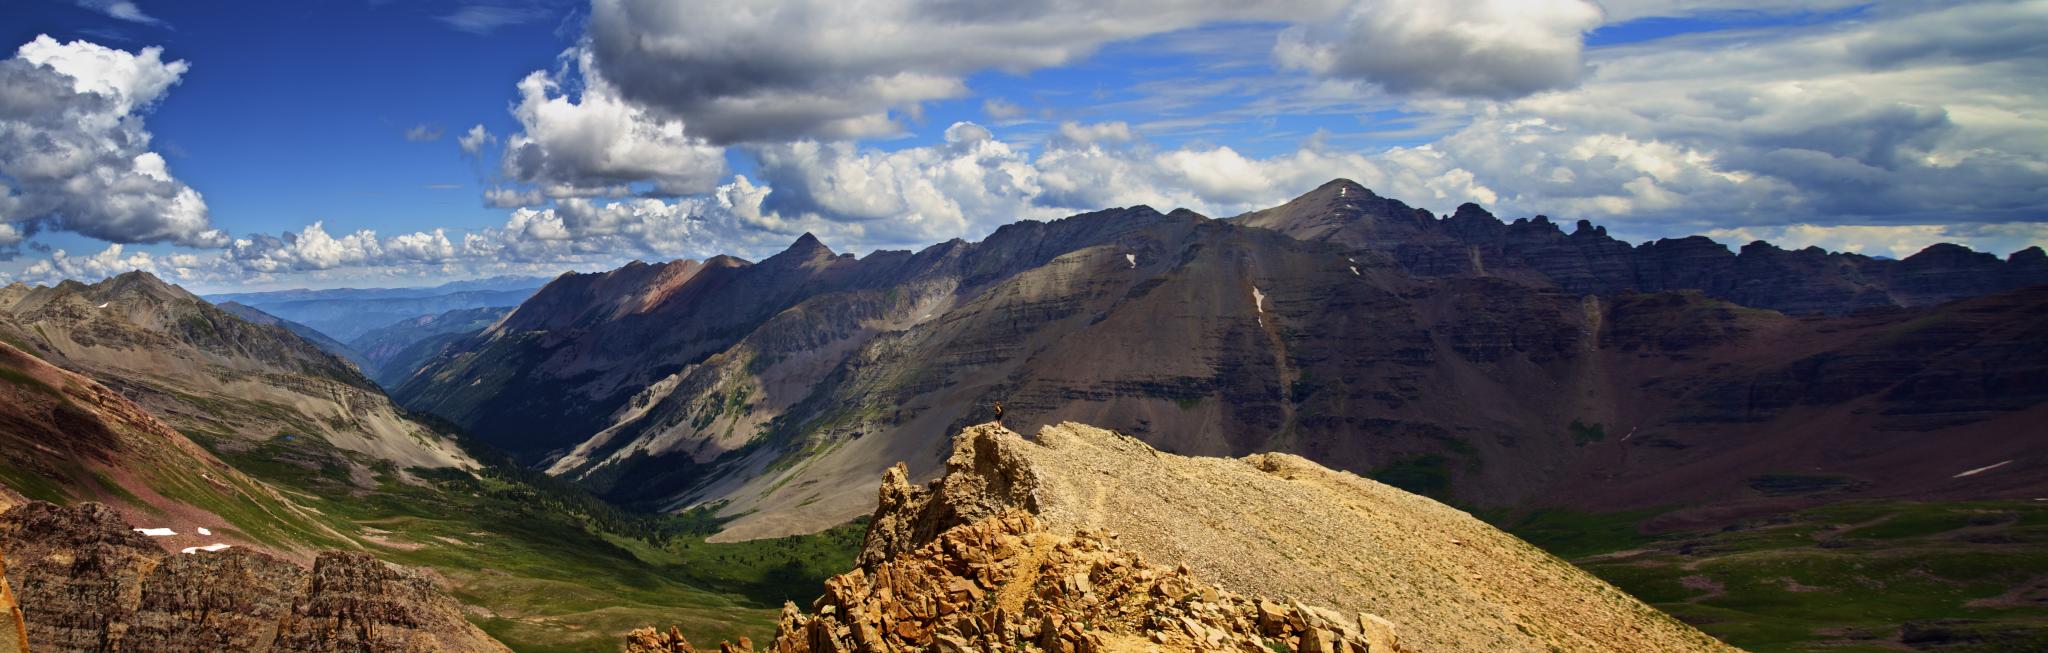
landscape, nature, wilderness, mountain, hiking, peak, valley, mountain range, panorama, natural, canon, serene, national park, ridge, summit, eos, colorado, mountains, alps, backpacking, canon7d, valleys, plateau, peaks, epic, 7d, fell, tamron1750, aspen, pano, co, landform, trianglepass, mountain pass, geographical feature, mountainous landforms